Turku Market Hall

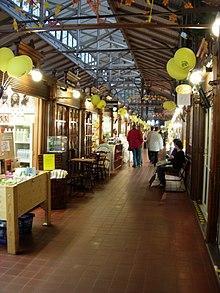
East side corridor of the Turku Market Hall

The fate of the Market Hall hung in the balance in the 1960s. The KOP was organizing a design competition for a new office building in the spring of 1960. The competition brief mentioned the demolition of the neighboring Turku Matket Hall, which was to be replaced with a new market hall along with the new office building. Viljo Revell won the competition with his proposal "Kolme koputusta". This plan featured a large triangular building, the KOP-kolmio, with another adjacent office building, occupying the lot of the Turku Market Hall. The adjacent building was supposed to share a side wall with the KOP-kolmio, thus the facade facing the market hall is relatively plain.